Edmund Boulter

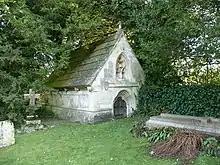
Wherwell crypt for John Fryer's descendants

The younger Edmund Boulter also left money to found the Cutler Boulter Almshouses in St Clement's, then just outside Oxford. The site included accommodation for an apothecary who was employed to provide free medical advice and care to poor residents of Oxford. The almshouses and apothecary's house were demolished in the 1880s but the money from the sale of the land was used to set up the Cutler Boulter Provident Dispensary which operated from 1884 to 1950.